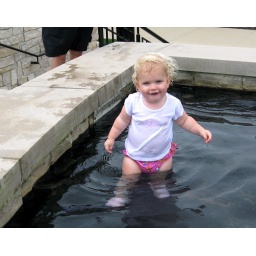
Shoes and shirt in the water had to make the whole experience all the more enjoyable.